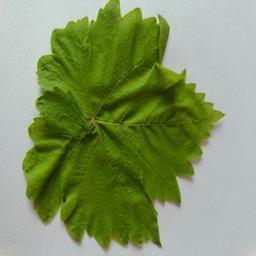
Label: Healthy Leaves